Joseph P. Watkins

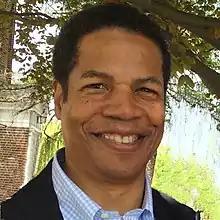
Joe Watkins

PA Education Secretary Ron Tomalis named Joe Watkins as chief recovery officer of the Chester Upland School District of Delaware County, PA, on August 19, 2012. Watkins was given broad power to recommend shutting down schools, renegotiating contracts, cutting the budget, and privatizing schools. The appointment was criticized as a political kickback for donations to Republican causes, and because critics feared Watkins would dismantle the school system in Chester.